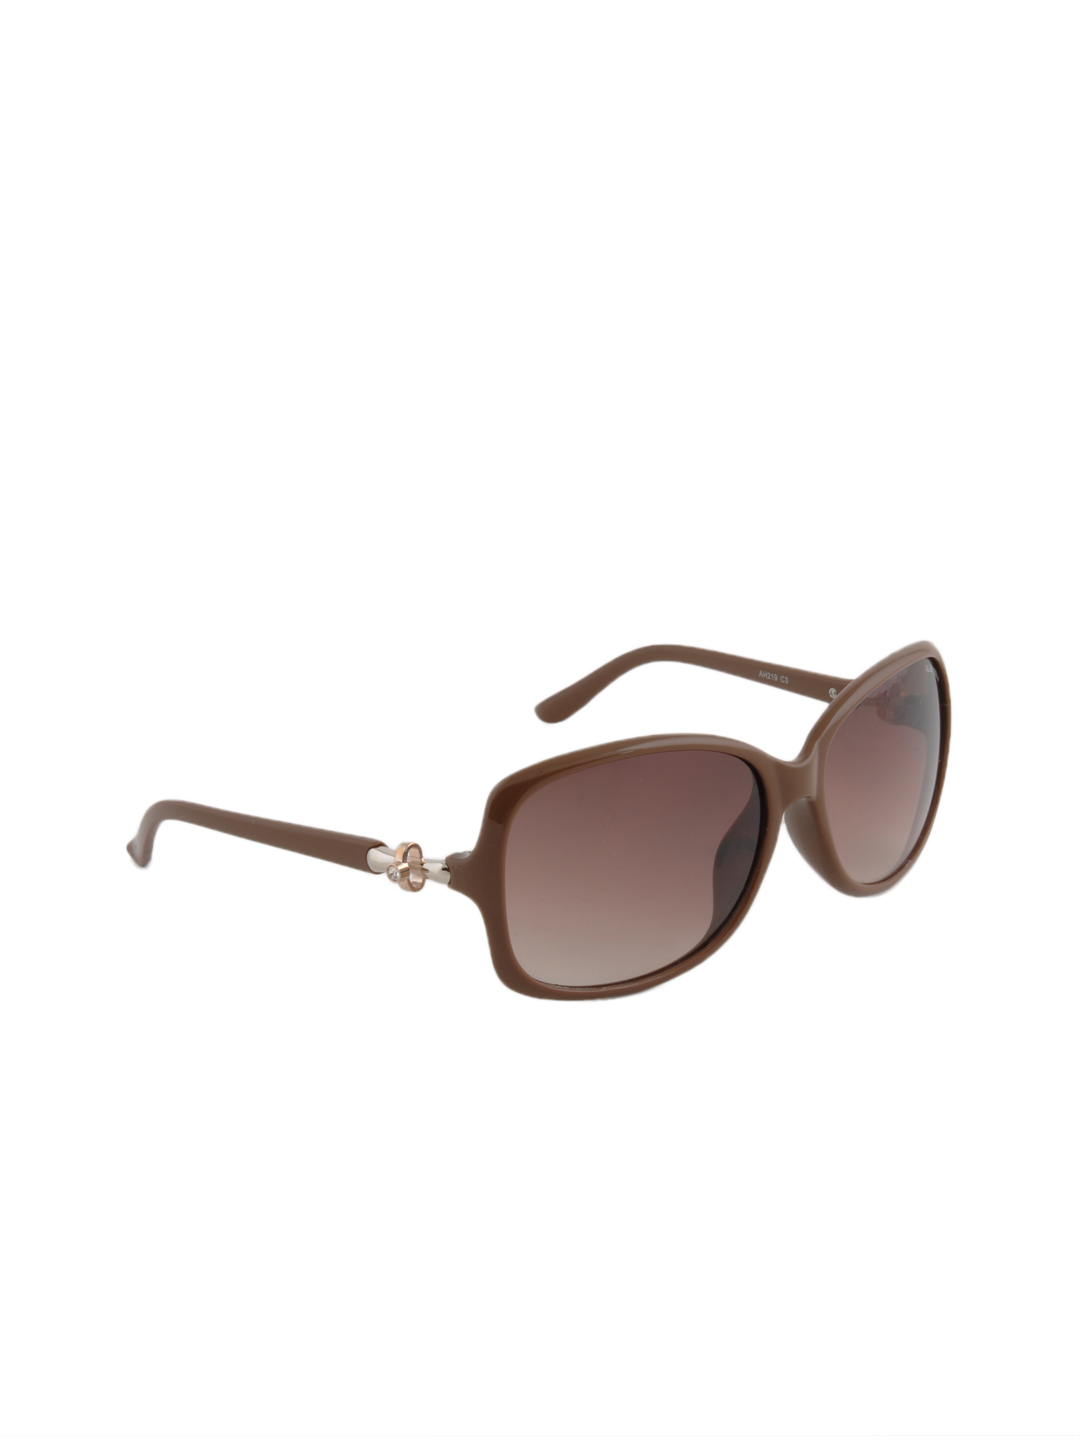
Allen Solly Women Sunglasses AH219-C3
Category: Accessories / Eyewear / Sunglasses
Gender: Women
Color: Brown
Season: Winter 2016
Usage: Casual